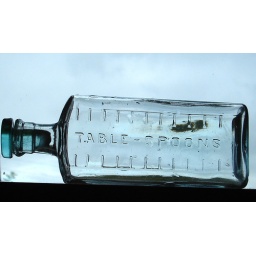
Medicine bottle in the window